Inhaca Island

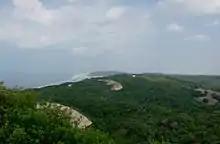
Monte Inhaca is a forested dune on the northeastern shoreline that reaches 104 m in altitude.

The island is a regular destination for ecotourists and ecological researchers. The central land area consists of cultivated fields, while grassy plains are found to the north, flanked by protected usnea-covered dune forests along the eastern and western shores. Extensive exposed mudflats fringe the western and southern shores at low tide. Mangroves cover large sections of the northern shores and southern Saco Bay.